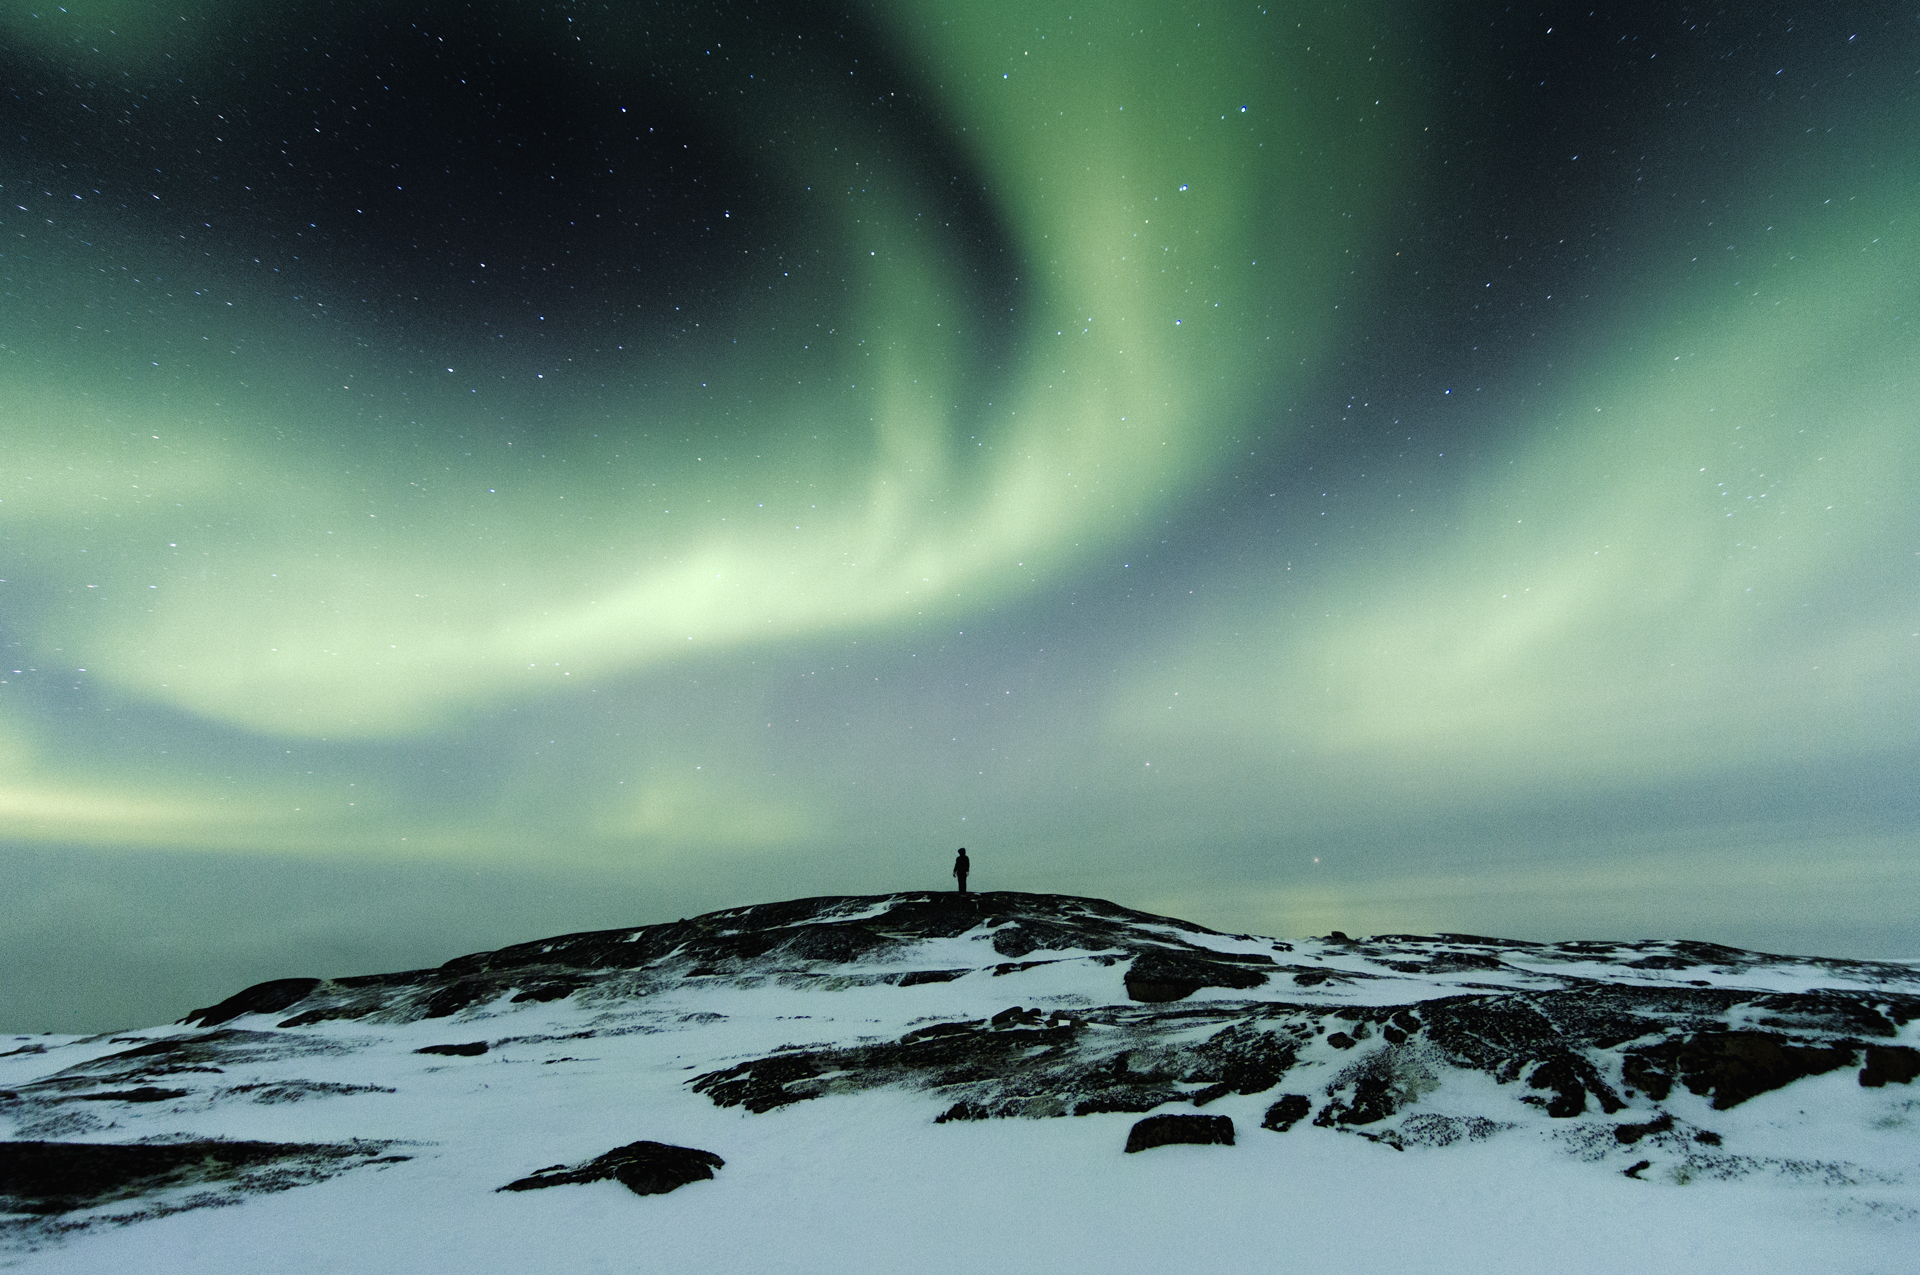
nature, snow, sky, atmosphere, weather, aurora, aurora borealis, stars, nightscape, northern lights